William Henry Porter (surgeon)

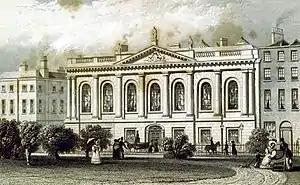
"The College of Surgeons, Dublin". 1837.

William Henry Porter (5 March 1790 – 27 April 1861) was President of the Royal College of Surgeons in Ireland (RCSI) in 1838. He was noted for his writing on the larynx and the trachea.